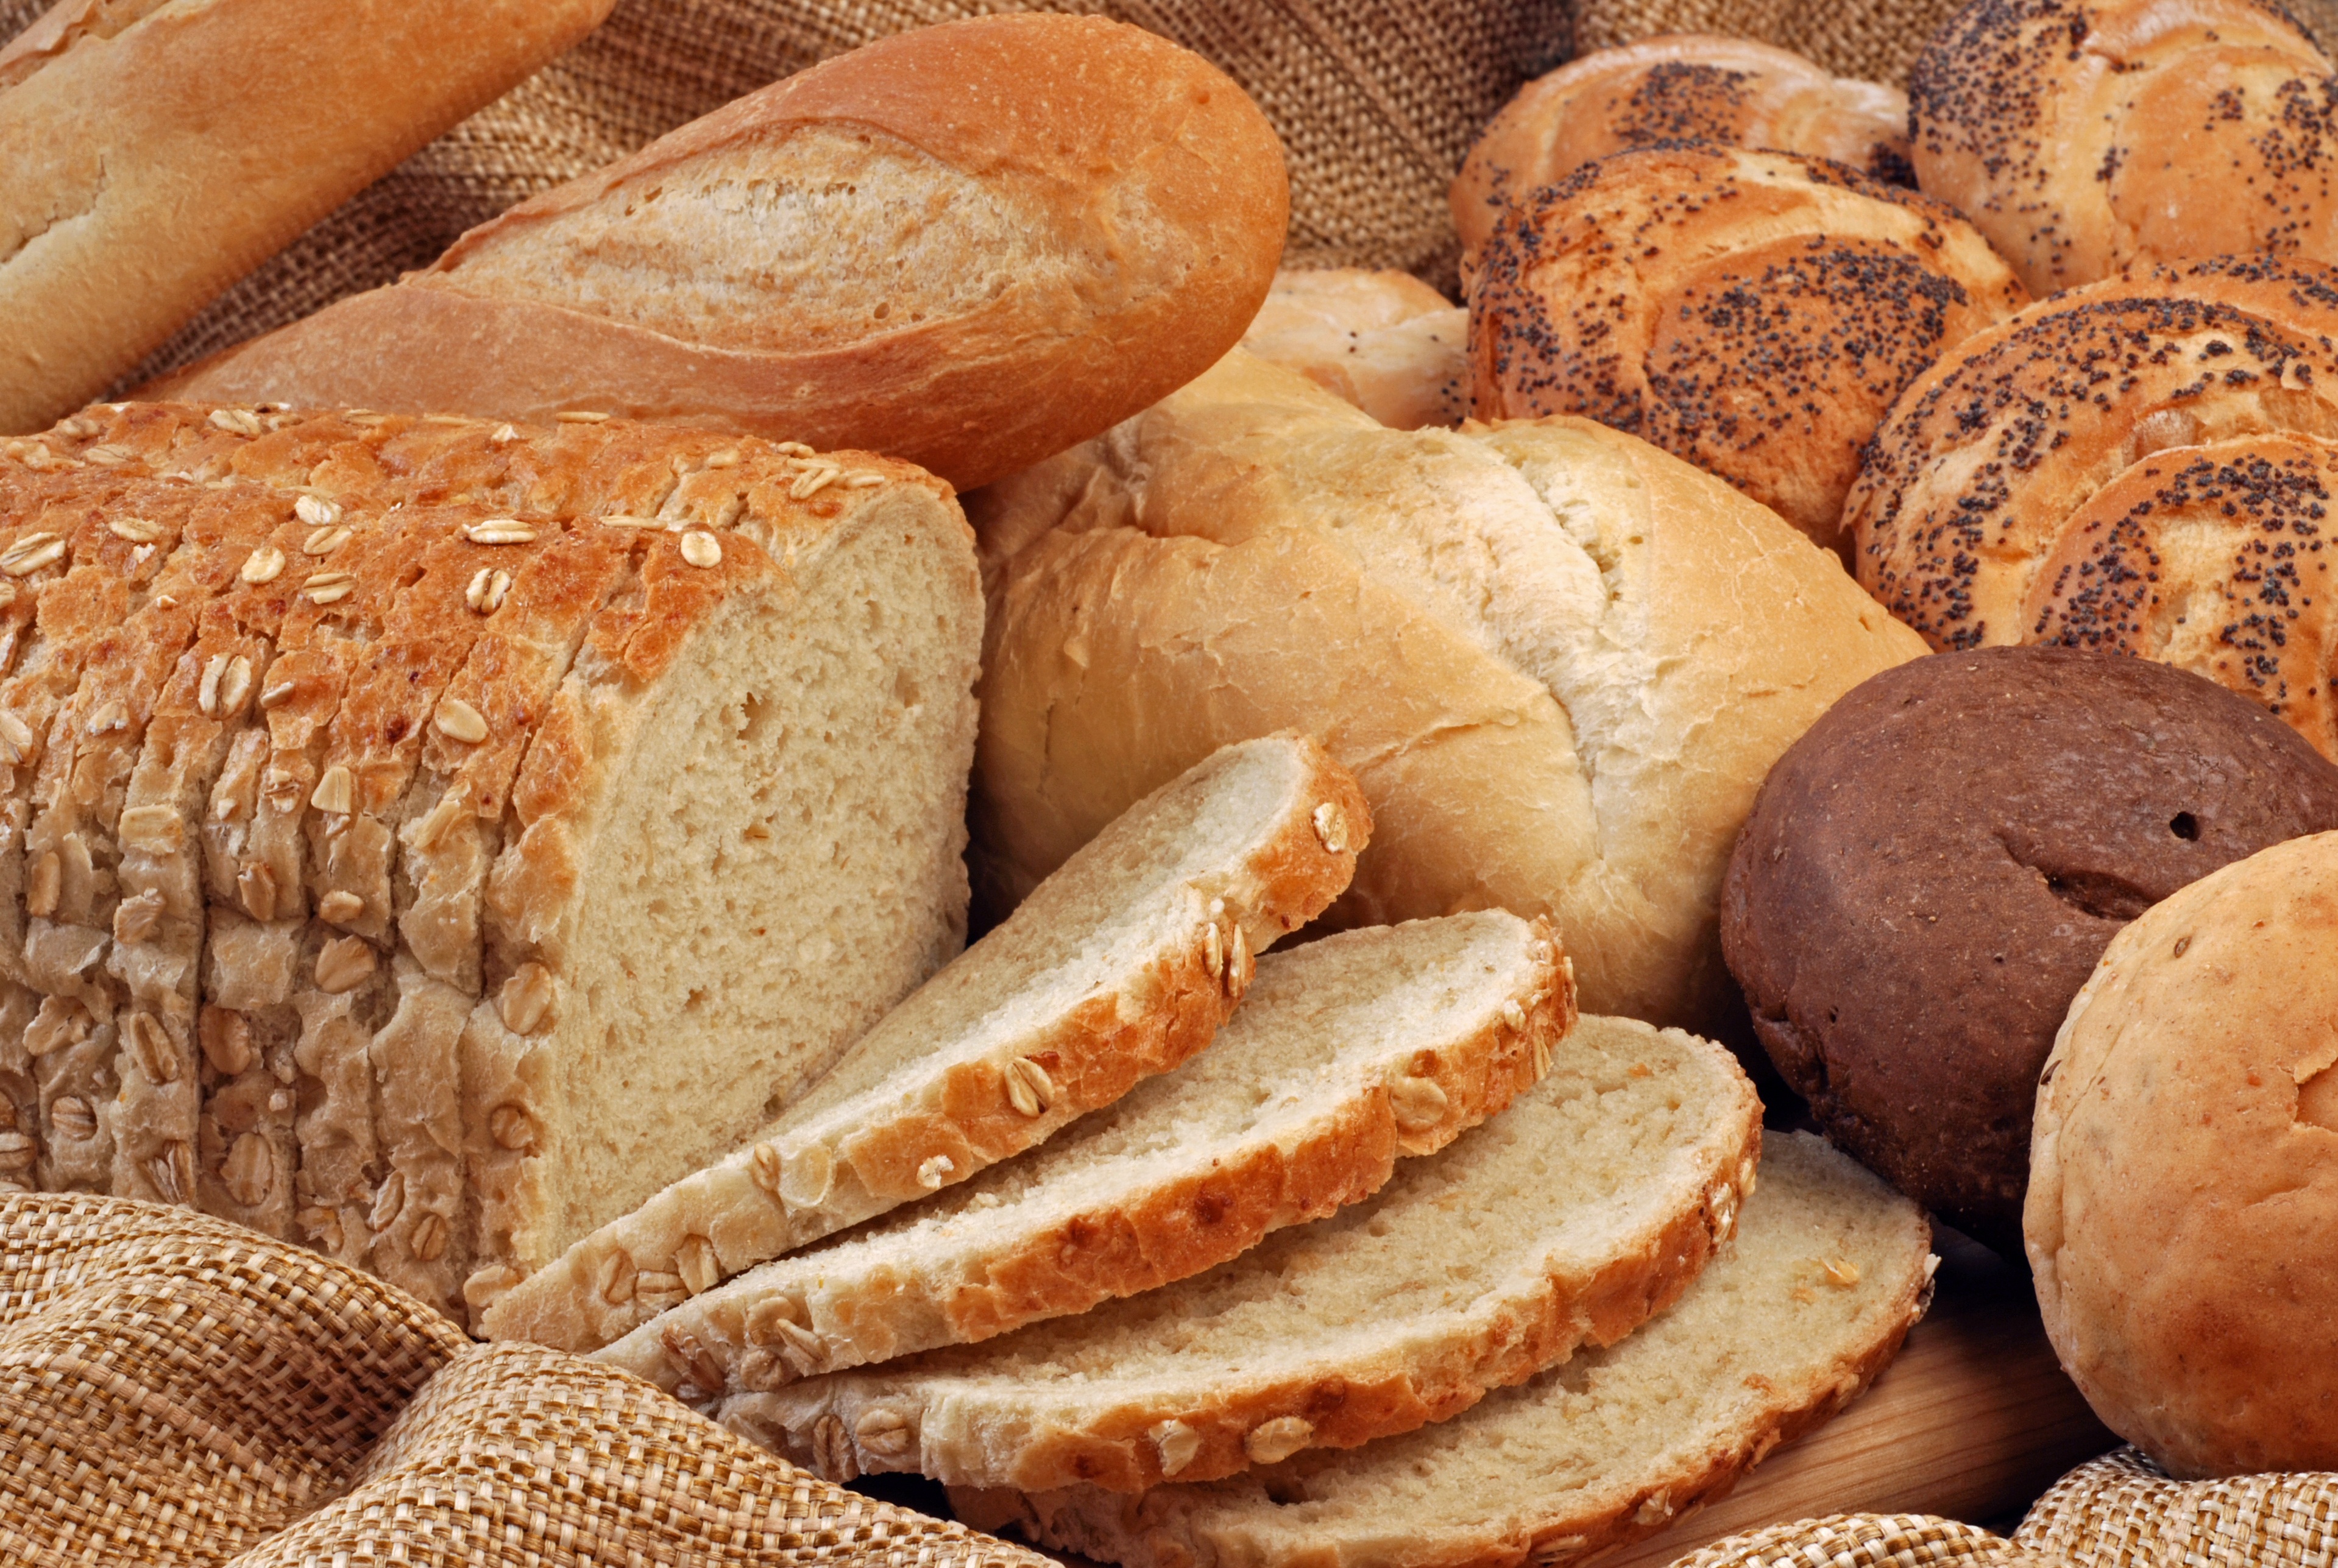
food, baking, delicious, bread, bakery, dough, baguette, sourdough, serbia, ciabatta, baked goods, brown bread, rye bread, grass family, whole grain, sliced bread